Culture of Latin America

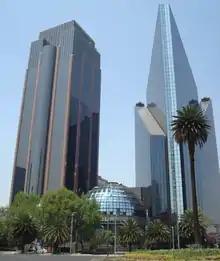
Mexican Stock Exchange

Historically, Mexicans have struggled with the creation of a united identity. This particular issue is the main topic of Mexican Nobel Prize winner Octavio Paz's book "The Labyrinth of Solitude". Mexico is a large country with a large population, therefore having many cultural traits found only in some parts of the country. Northern Mexico is the least culturally diverse region due to its very low Native American population and high density of those of European descent. Northern Mexicans are also more Americanized due to the common border with the United States. Central and southern Mexico is where many well-known traditions find their origin, therefore the people from this area are in a way the most traditional, but their collective personality cannot be generalized. People from Puebla, for instance, are thought to be conservative and reserved, and just in the neighboring state of Veracruz, people have the fame of being outgoing and liberal. "Chilangos" (Mexico City natives) are believed to be a bit aggressive and self-centered. The "regiomontanos" (citizens from Monterrey) are thought to be rather proud and miserly, regardless of their social status. Almost every Mexican state has its own accent, making it fairly easy to distinguish the origin of someone by their use of language.